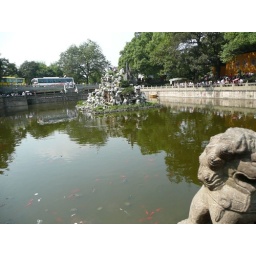
Some water in Hangzhou with turtles and fish in it